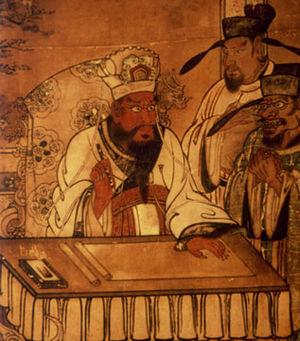
Enma, Enma-ō ou Enma-daiō est le nom donné par les Japonais au Roi de l'Enfer Yama en Inde ou Yanluowang en Chine. Sa statue siège dans un temple situé à proximité de Kamakura au Japon. Elle aurait été sculptée par le célèbre artiste Unkei.